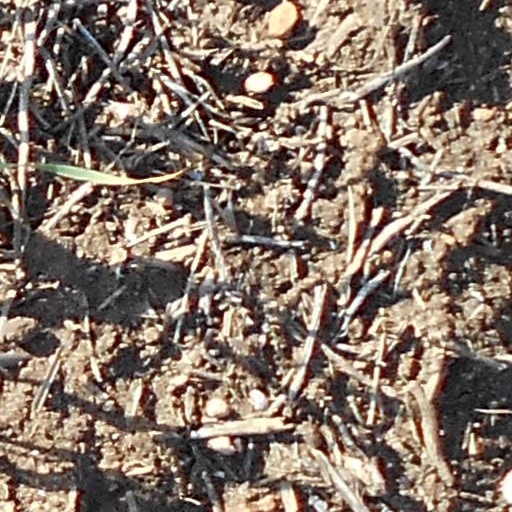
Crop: wheat